John James Hall

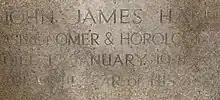
Memorial to John James Hall in the floor of the Syke Chantry in the north transept of Exeter Cathedral underneath the astronomical clock which he restored.

John James Hall (11 December 1845 – 15 January 1941) was an eminent horologist and author who restored many early clocks.